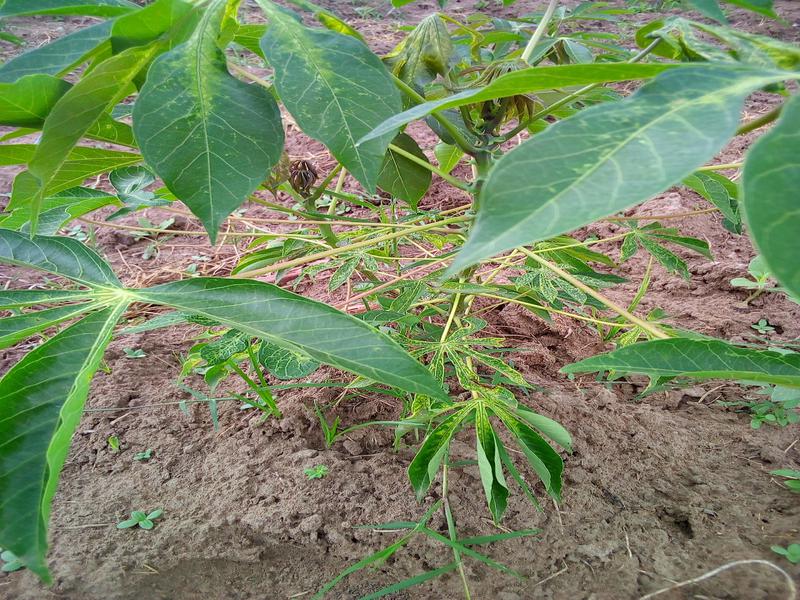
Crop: cassava
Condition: mosaic_disease